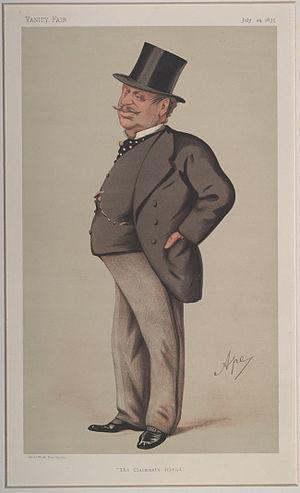
Guildford James Hillier Mainwaring-Ellerker-Onslow est un politicien du Parti libéral anglais qui siège à la Chambre des communes de 1858 à 1874.
La circonscription de Guildford est une circonscription parlementaire britannique située dans le Surrey.